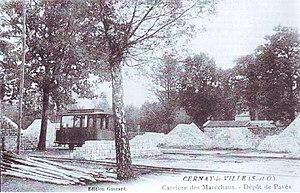
Cernay-la-Ville - Carriere des Maréchaux - Depot de Paves